Blackburn Firecrest

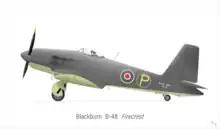
Firecrest third prototype VF172

Operational experience had found Blackburn's Firecrest strike fighter to be far from suited to carrier operations. In particular, the pilot sat near the wing's trailing edge, looking over a very long and wide nose which gave a particularly poor view for landing. The Firecrest had also been rendered obsolete by the arrival of gas turbine engines, and while Blackburn did draw up proposals for turboprop-powered derivatives of the Firecrest (as the B-62 (Y.A.6) with the Armstrong Siddeley Python engine), these went unbuilt, with orders instead going to Westland for the Wyvern. The two flying prototypes remained in use until 1949, being sold back to Blackburn in 1950, and were later scrapped.